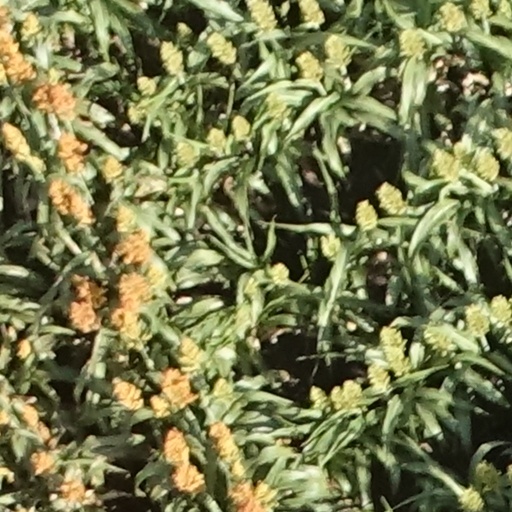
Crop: sorghum